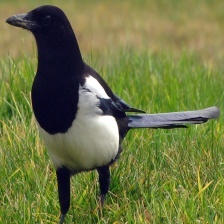
Species: EURASIAN MAGPIE
Scientific name: PICA PICA
ImageNet parent category: magpie